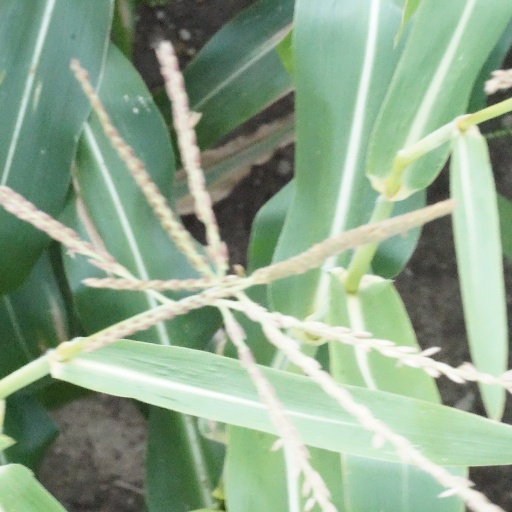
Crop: maize; corn